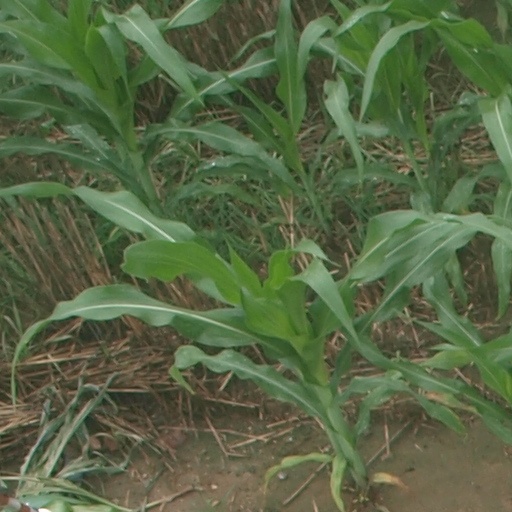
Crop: maize; corn